LNER Peppercorn Class A1 60163 Tornado

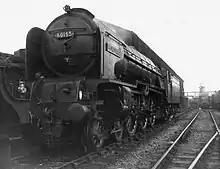
Original Peppercorn A1 60155 "Borderer" in 1964

In 1990, the charitable A1 Steam Locomotive Trust was founded with the intention of building a new LNER Peppercorn Class A1 steam locomotive and the 50th member of its class. The original 49 Peppercorn A1s were built in 1948 and 1949 at Doncaster and Darlington Works at £16,000 each. They were initially ordered for operation on the London and North Eastern Railway (LNER) to a design by its chief mechanical engineer Arthur Peppercorn, but were delivered after the company had been nationalised and became British Railways. The Peppercorn A1s ran services on the East Coast Main Line until the last one was scrapped in September 1966 after a comparatively short service of 15 years. None of them were preserved.